Bäch railway station

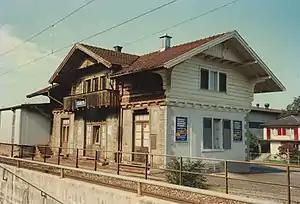

Bäch railway station is a railway station in the Swiss canton of Schwyz and municipality of Freienbach. The station is located on the Lake Zurich left-bank railway line. It lies within fare zone 181 of the Zürcher Verkehrsverbund (ZVV).